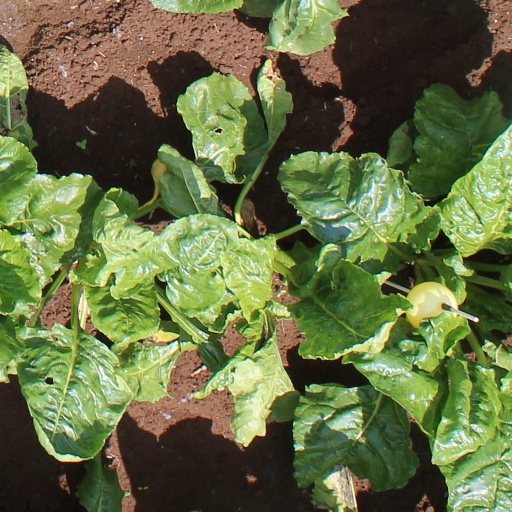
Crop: sugar beet